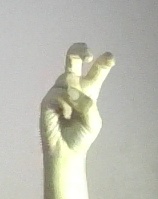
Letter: toot